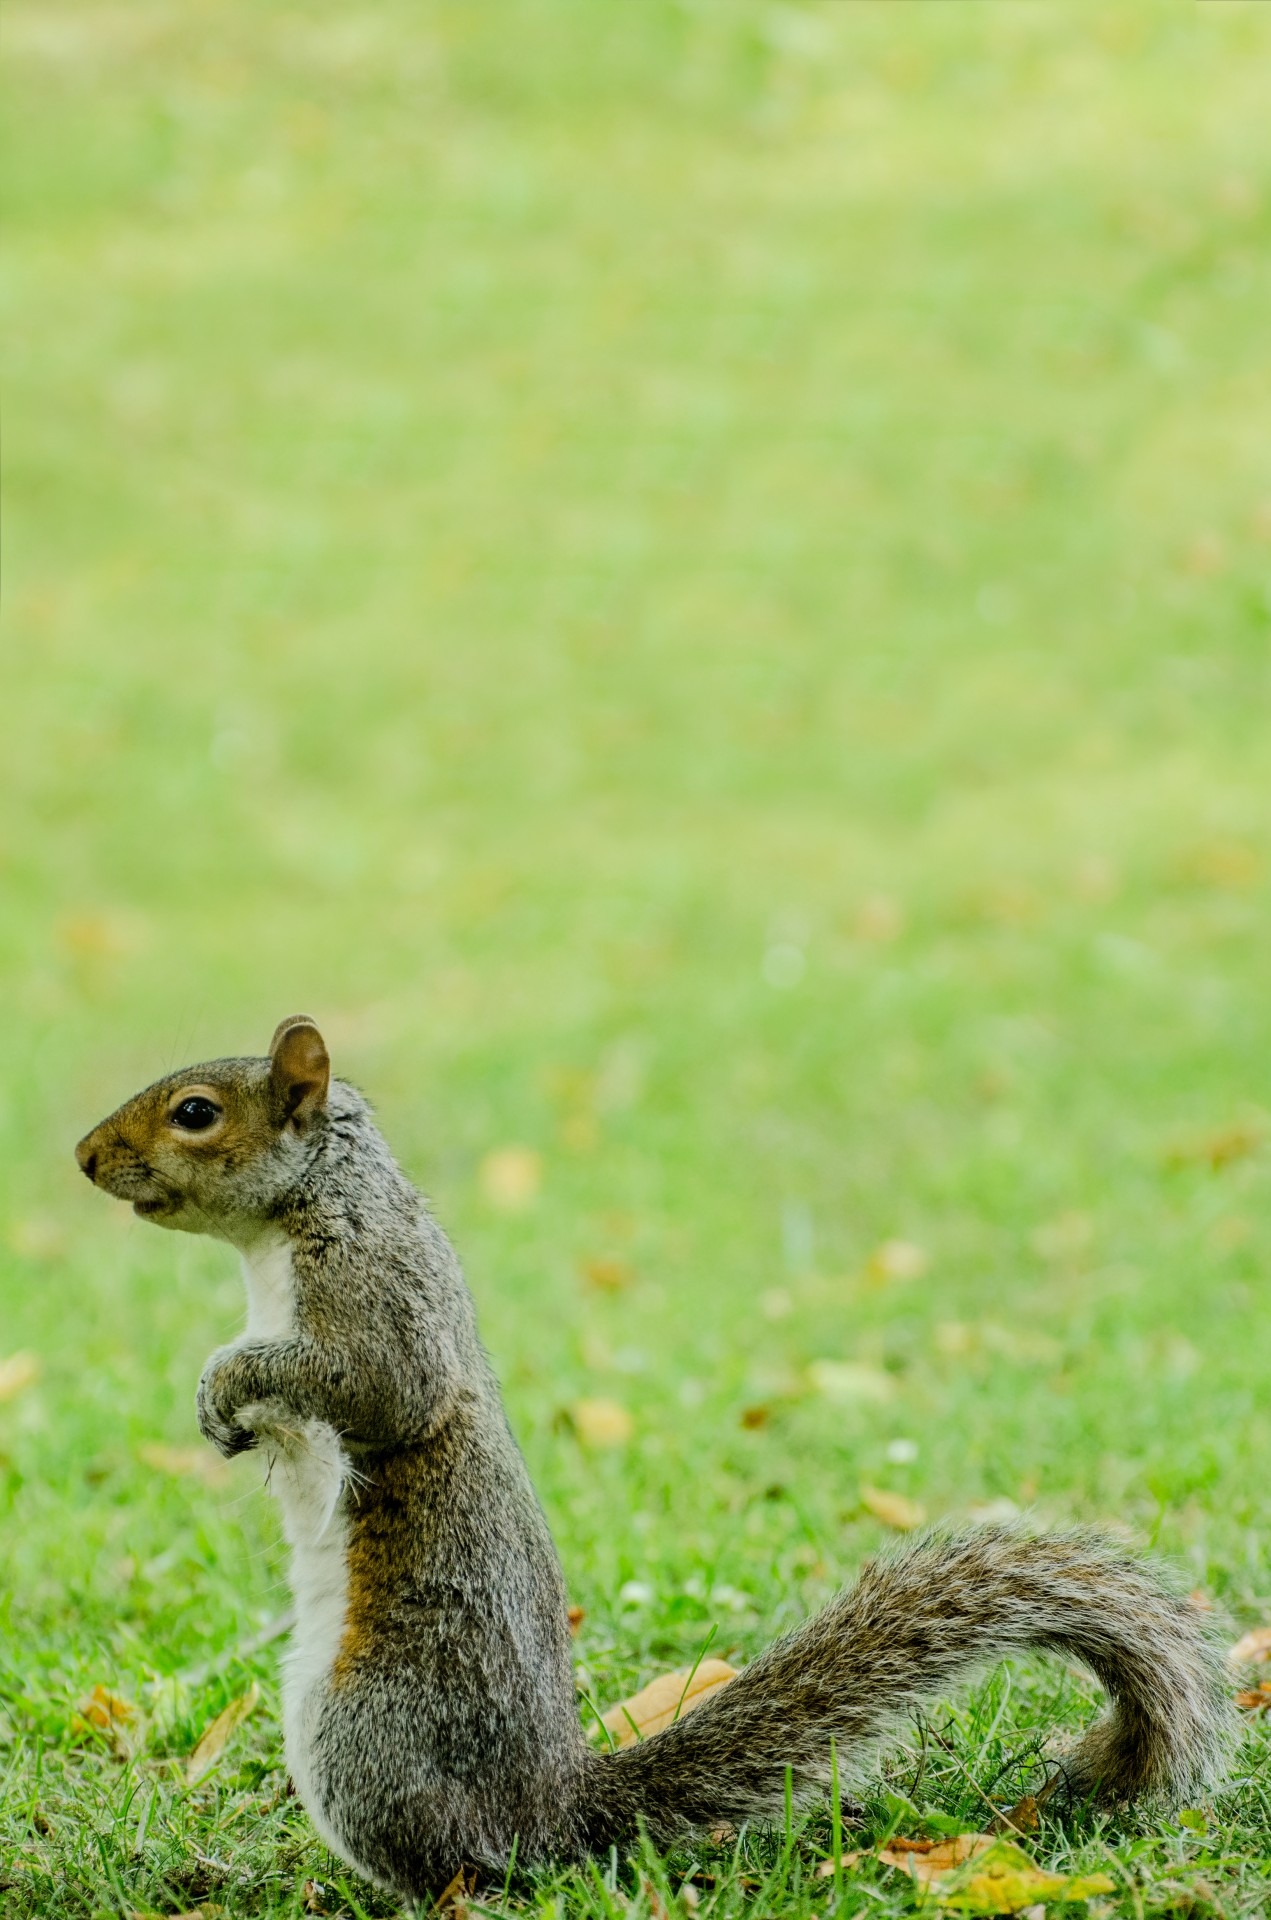
nature, grass, stem, bark, wildlife, green, mammal, gray, squirrel, rodent, fauna, close up, animals, vertebrate, chipmunk, fox squirrel